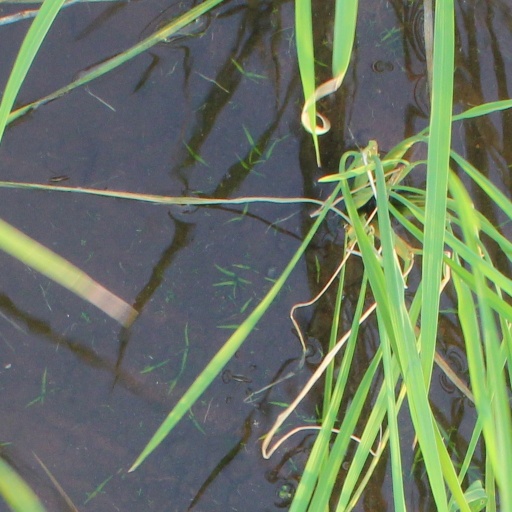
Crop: rice